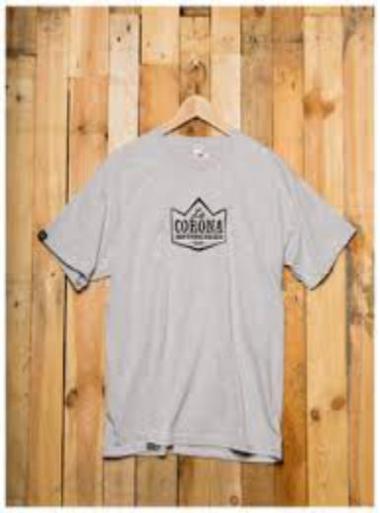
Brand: la corona
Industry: Others